Aerophilately

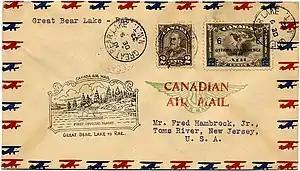
This 1932 Canadian "first official flight" cover, Great Bear Lake to Rae (now Behchoko), includes both a special cachet and a surcharged airmail stamp.

Aerophilately is the branch of philately that specializes in the study of airmail. Philatelists have observed the development of mail transport by air from its beginning, and all aspects of airmail service have been extensively studied and documented by specialists.